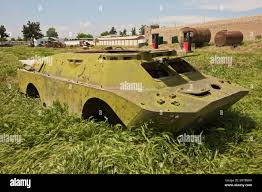
Label: BRDM